Pattisons (whisky company)

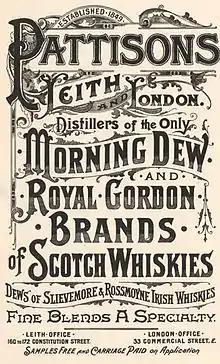
Pattisons Blends

Pattisons Ltd. started out as a dairy wholesaler in Edinburgh. Seeing an opportunity for much greater profits, they entered the whisky business by forming a blending company in 1887, going public two years later. Around this time, the great phylloxera epidemic devastated the vineyards of France, significantly depleting the region's brandy reserves. This lull in production allowed whisky producers to bring about huge market growth. It was in this boom environment that Pattisons took shape.